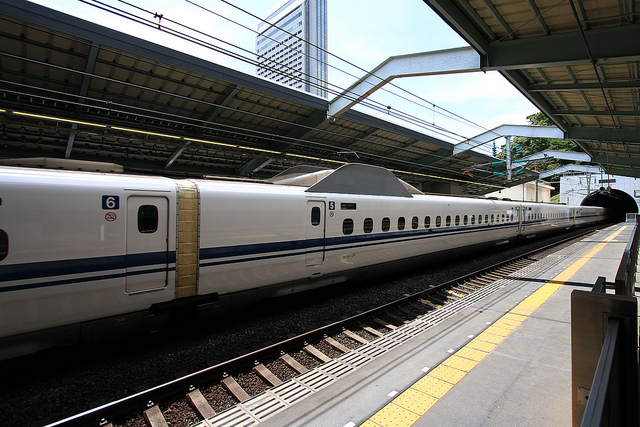
A train with many carts pulling through a station.

A train passing through a station, during the day.

A train is driving down the tracks into the tunnel.

Commuter train siting at the train station in a city.

There is a train sitting in the station.